Gullah

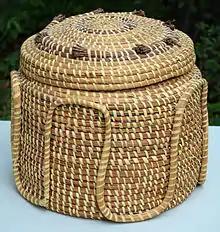
Gullah basket

In the 20th century, some plantations were redeveloped as resort or hunting destinations by wealthy whites. Gradually more visitors went to the islands to enjoy their beaches and mild climate. Since the late 20th century, the Gullah people—led by Penn Center and other determined community groups—have been fighting to keep control of their traditional lands. Since the 1960s, resort development on the Sea Islands greatly increased property values, threatening to push the Gullah off family lands which they have owned since emancipation. They have fought back against uncontrolled development on the islands through community action, the courts, and the political process.